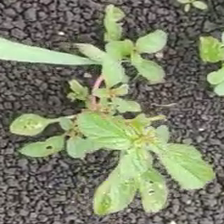
Weed species: Graceful_Sandmart_(Euphorbia hypericifolia)